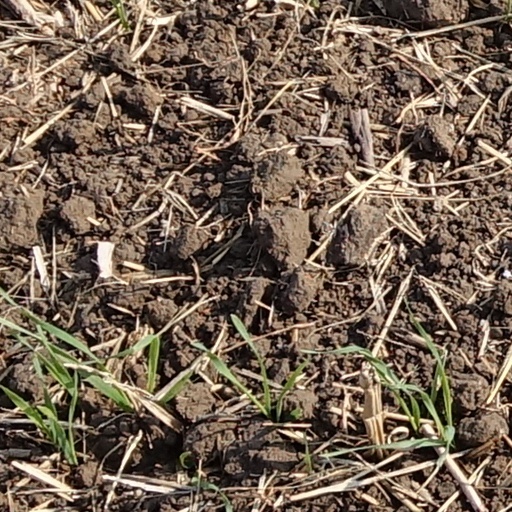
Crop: wheat